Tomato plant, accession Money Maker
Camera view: bottom (45 deg); turntable rotation: 300 degrees
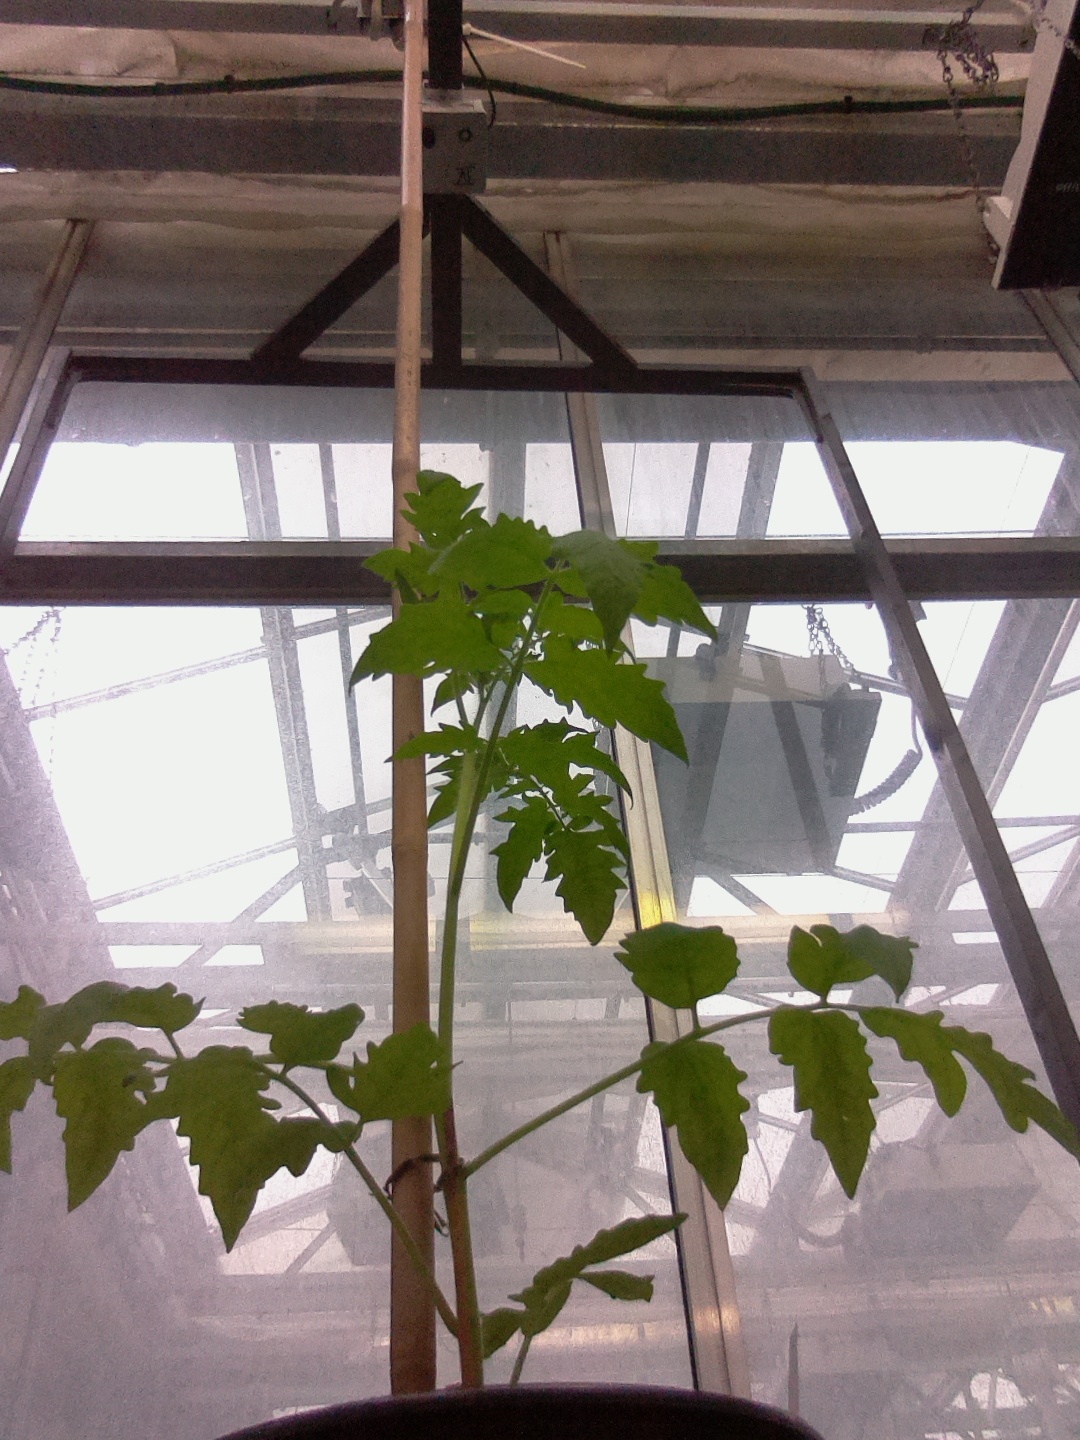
BBCH growth stage 13: 6 of true leaves visible